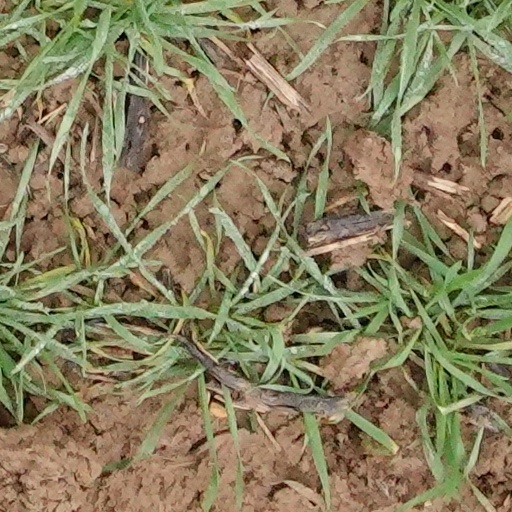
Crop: wheat